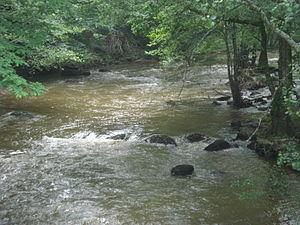
La Sédelle près du pont Charraud (ou pont Charreau), à Crozant, Creuse, France.
La Sédelle est une rivière française qui coule dans le département de la Creuse. C'est un affluent de la Creuse en rive gauche, donc un sous-affluent de la Loire par la Creuse, puis la Vienne.